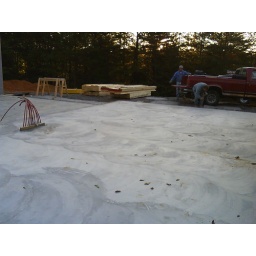
log house we are building in Jonesborough